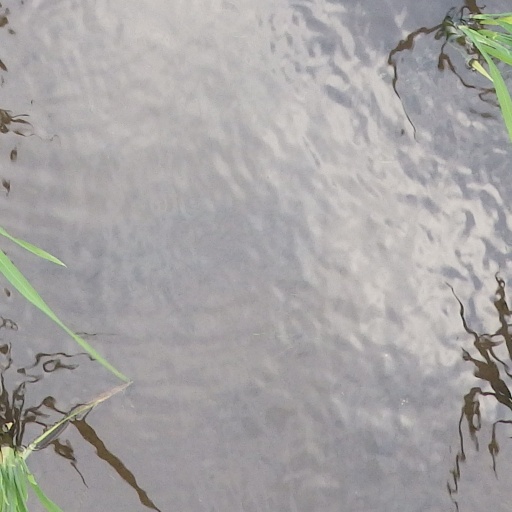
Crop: rice